Ahmet Rıza

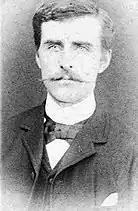
Ahmet Rıza in his early years

In 1889 Rıza moved to Paris where he found an apartment on Rue Monge in the 5th arrondissement, arriving to participate in the exhibition organized for the centenary of the French Revolution. Rıza initially maintained a quiet life making a living as a translator in the French judicial system. At Sorbonne University, he attended Pierre Laffitte's lectures on positivism and natural history. This wasn't the first time he encountered positivism, he had earlier read Jean-François Eugène Robinet’s biography of Auguste Comte. He was influenced by Laffitte's thoughts about Islam and Eastern civilization in particular. Laffitte believed that Islam was the most advanced religion, so it was easy for Muslims to embrace positivism. Ahmet Rıza became one of the most active members of the "Société Positiviste", and served as a Muslim or Ottoman representative in conferences meant to spread positivism internationally, or to create a "United States of Europe".